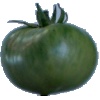
Label: Tomato not Ripened 1